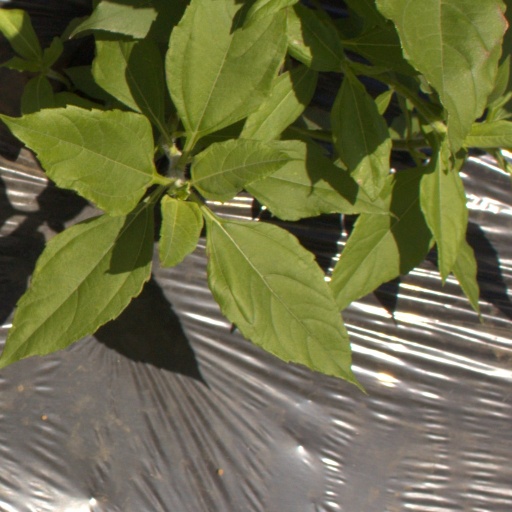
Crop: Jerusalem artichoke